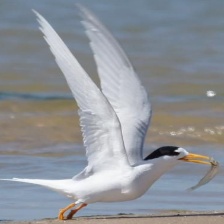
Species: FAIRY TERN
Scientific name: STERNULA NEREIS